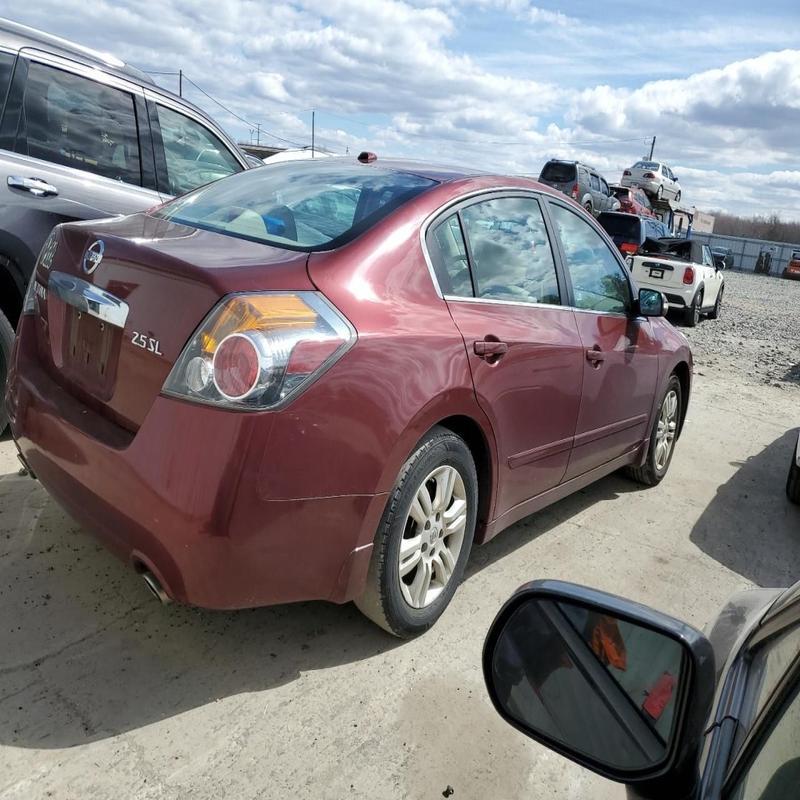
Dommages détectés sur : plaque d'immatriculation arrière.
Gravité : majeur